Ruins of the Jaffna kingdom

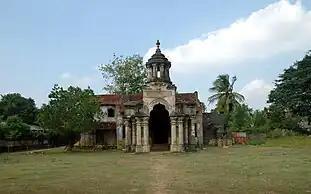
Mantri Manai or "Residence of the Ministers" among the ruins

The ruins of the Jaffna kingdom are the remains of the building structures of the Jaffna Kingdom, the royal abode and structure of the ruling dynasty of the kingdom of Jaffna, Nallur, Jaffna, in Northern Sri Lanka.